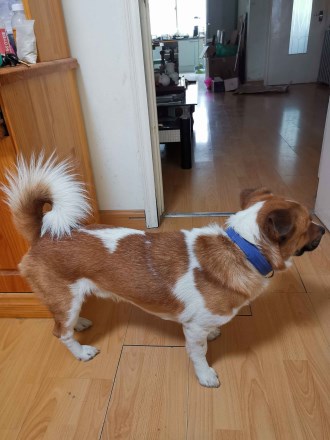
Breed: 3336-n000121-chinese_rural_dog